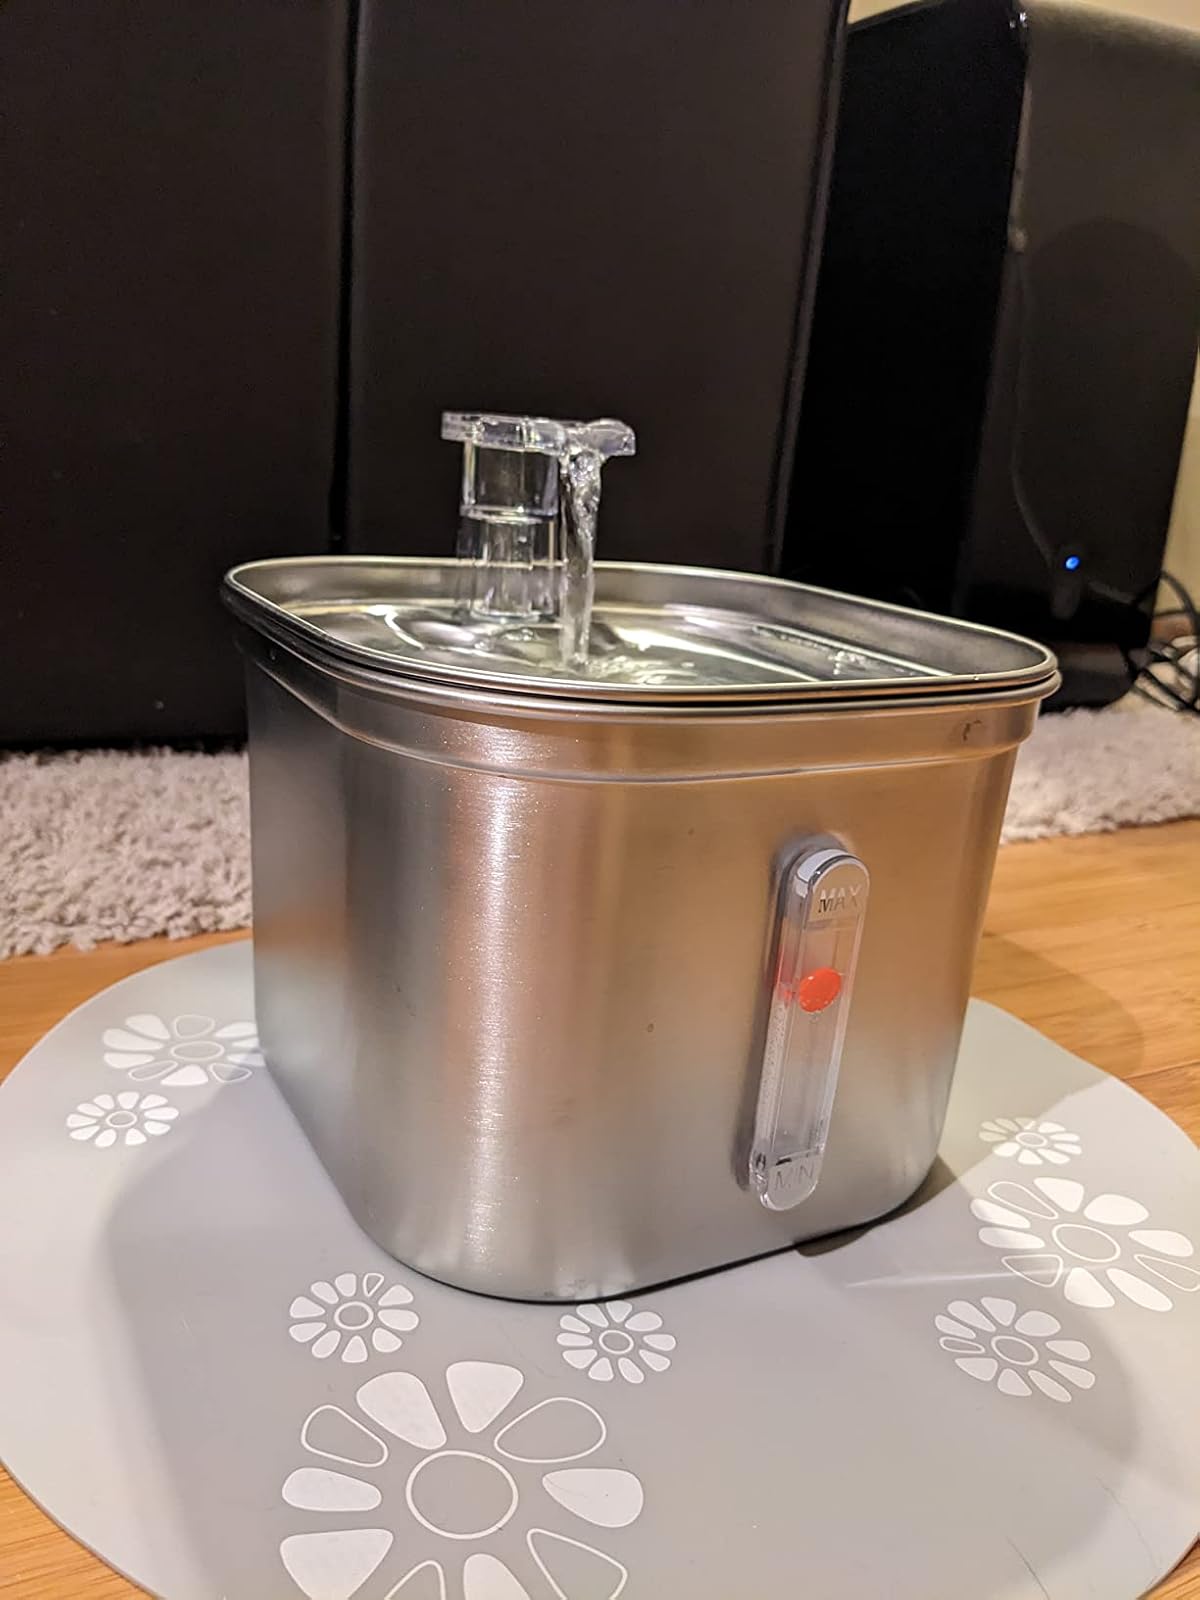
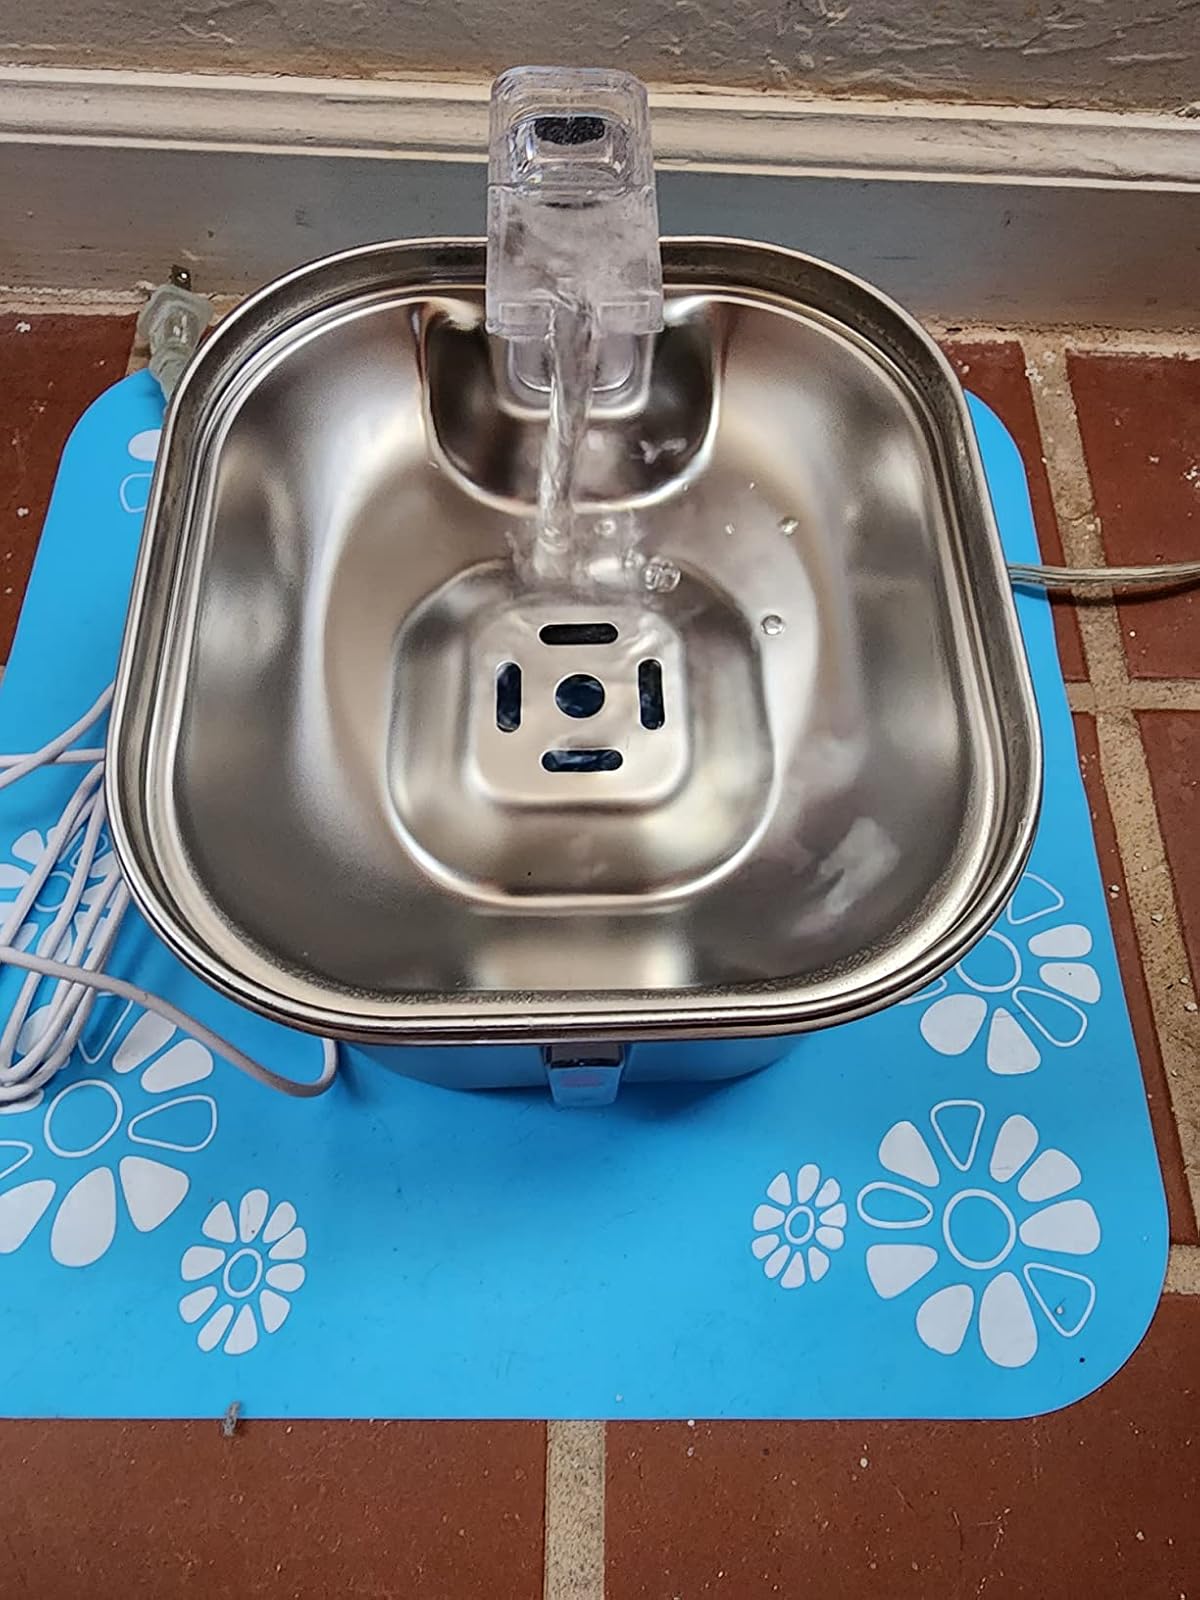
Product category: items_bowl
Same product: yes